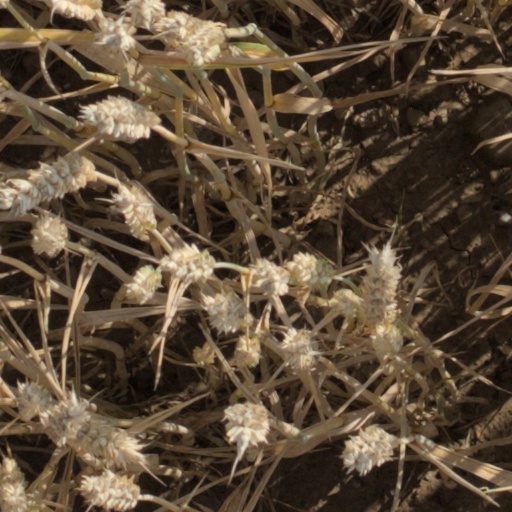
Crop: wheat